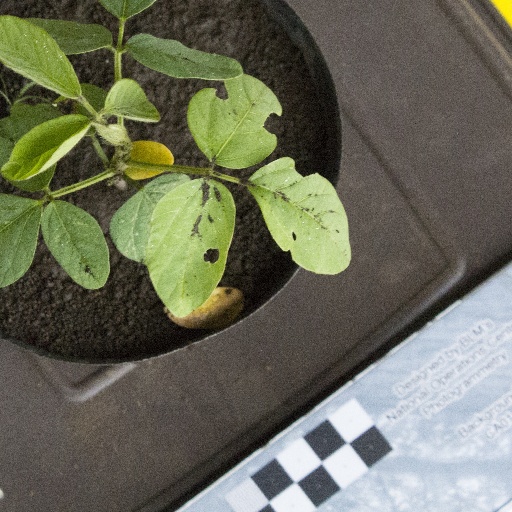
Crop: soybean